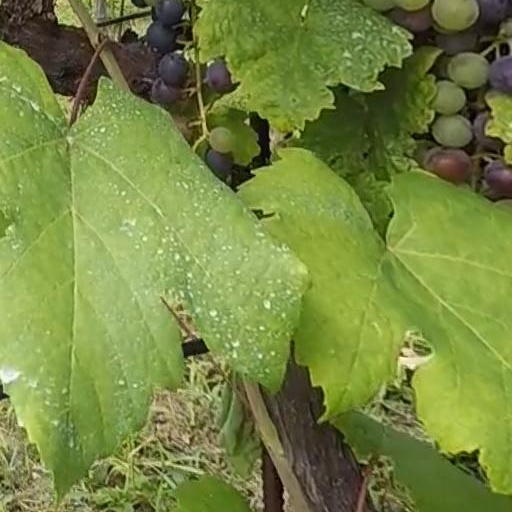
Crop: grape